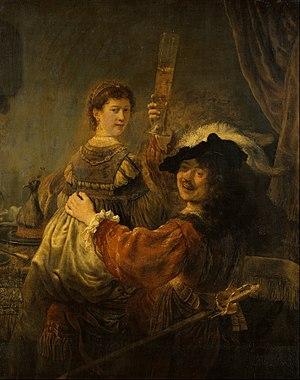
Cinq jours, cinq nuits est un film de guerre germano-soviétique réalisé par Leo Arnchtam, sorti en 1961.